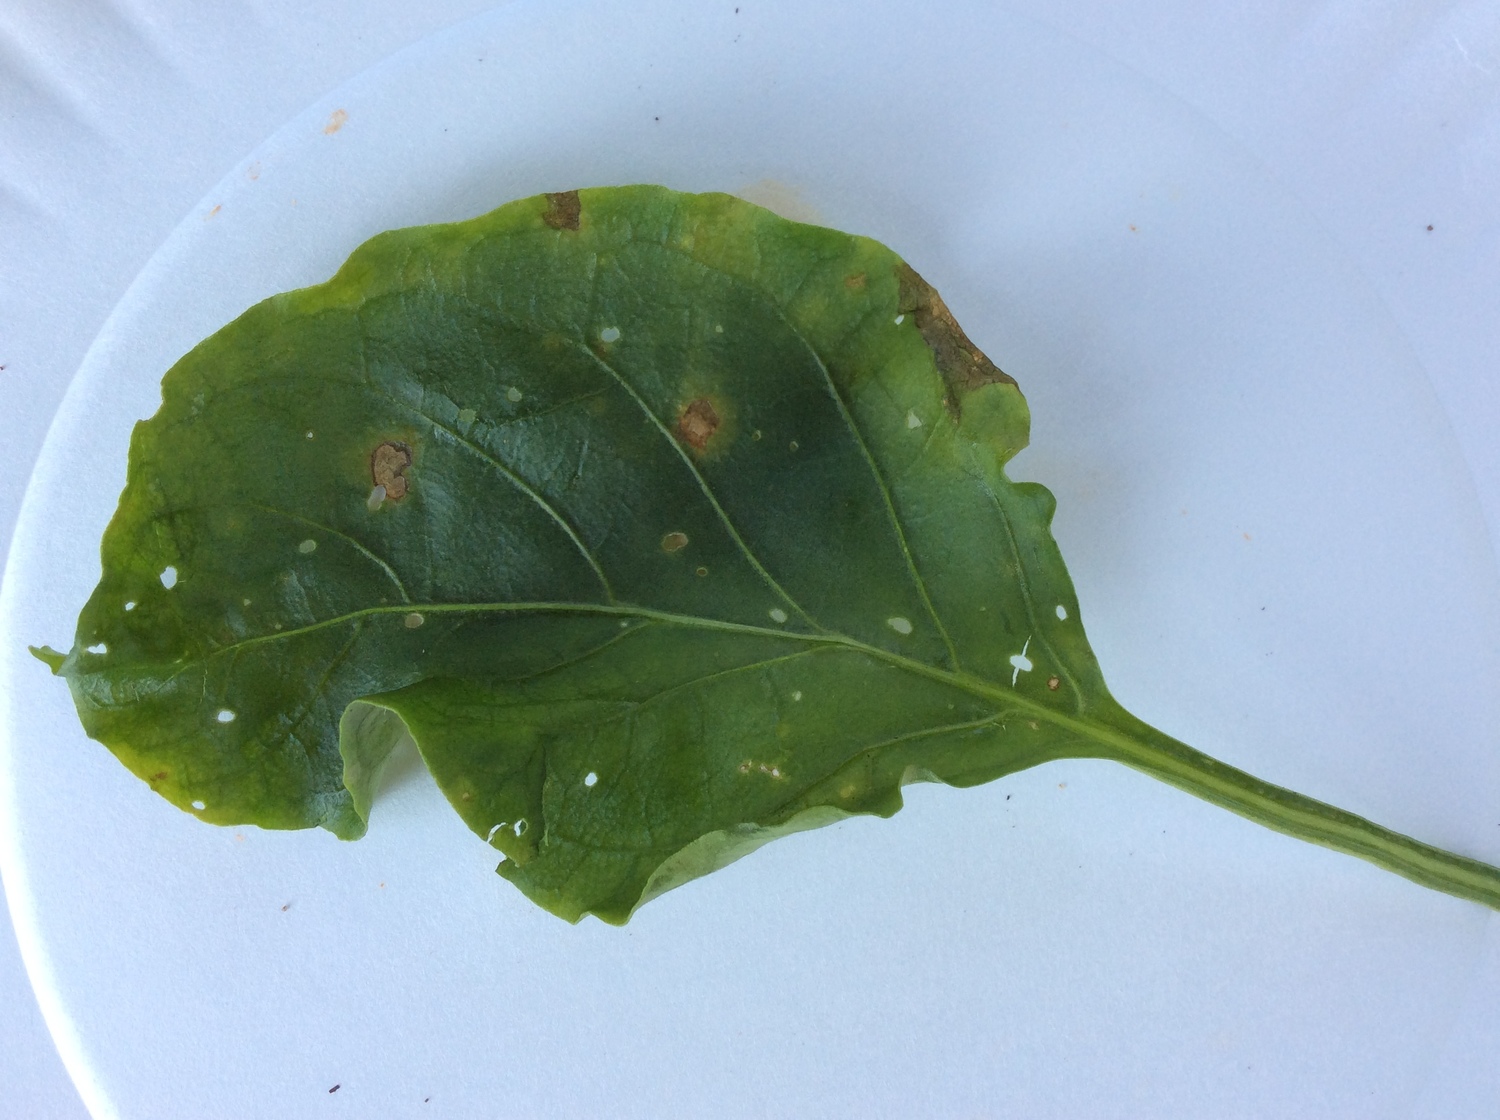
Labels: Bell_pepper leaf spot